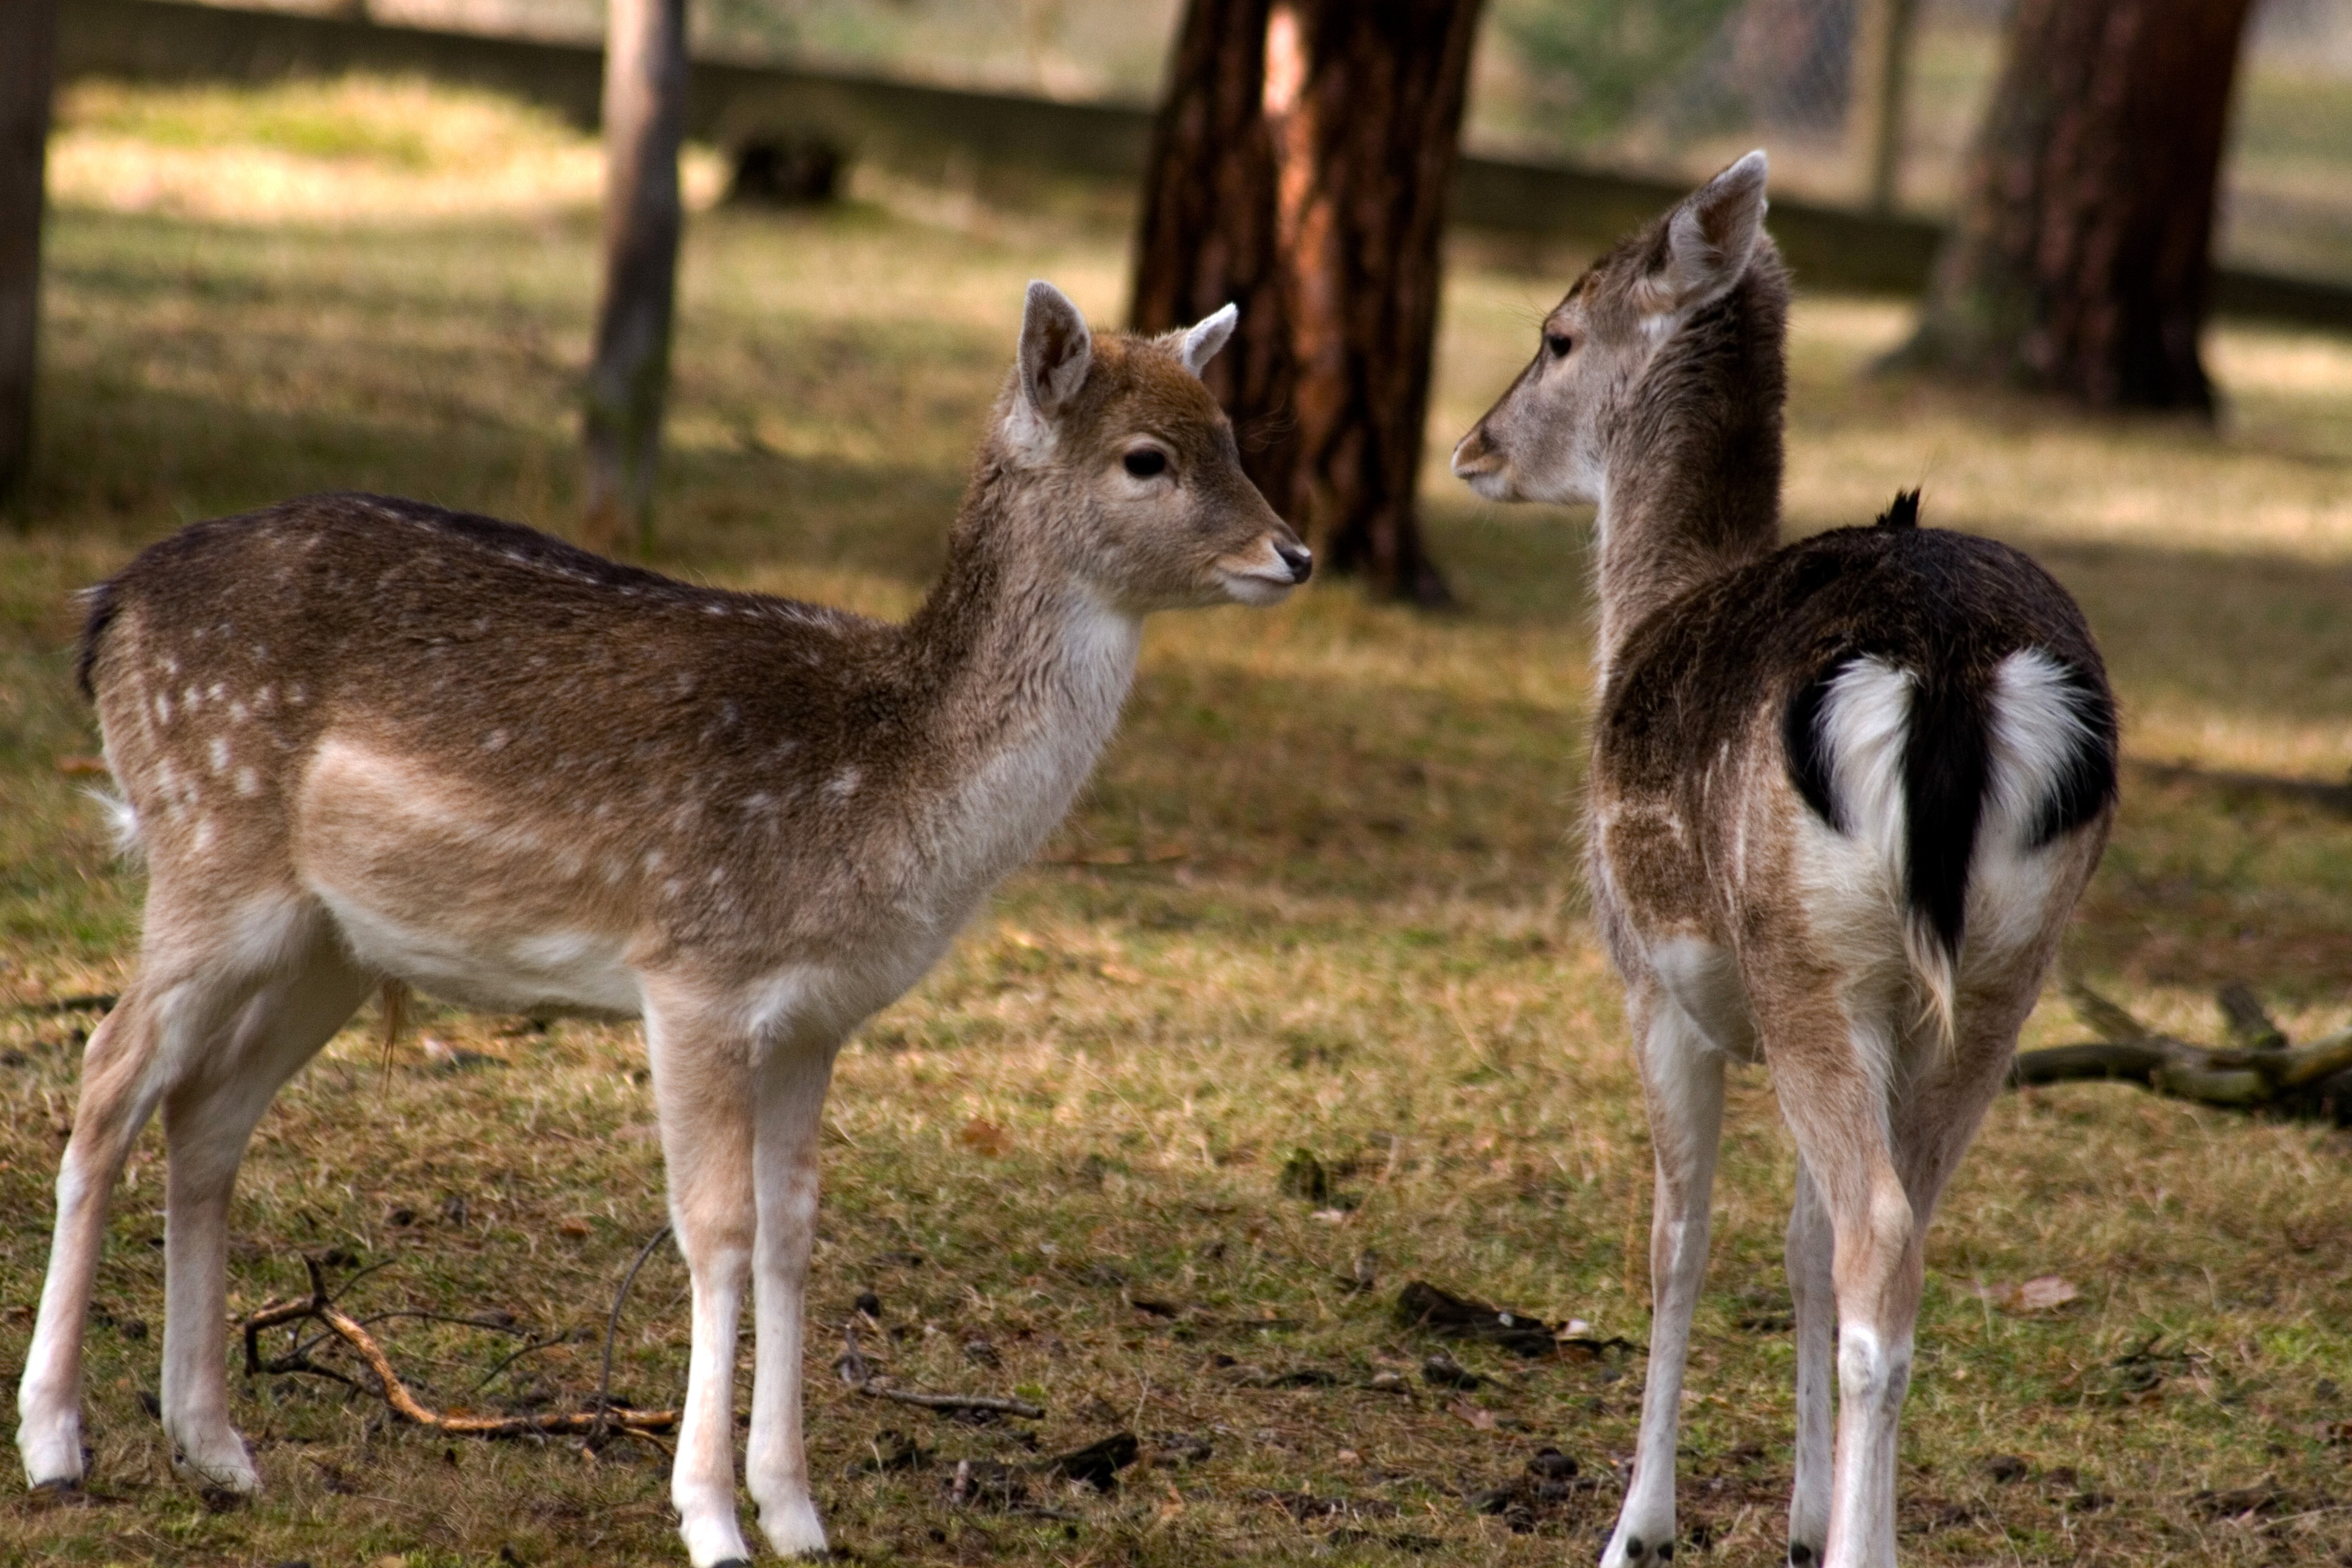
nature, forest, wildlife, deer, zoo, mammal, fauna, vertebrate, hirsch, fallow deer, white tailed deer